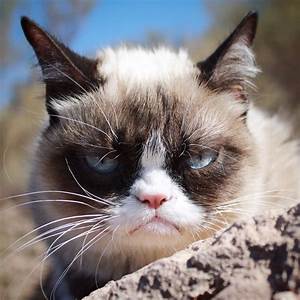
Label: gatto